Stone County, Arkansas

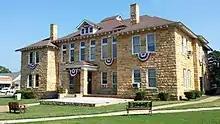
The Stone County Courthouse has been the seat of county government since 1922.

The county government is a constitutional body granted specific powers by the Constitution of Arkansas and the Arkansas Code. The quorum court is the legislative branch of the county government and controls all spending and revenue collection. Representatives are called "justices of the peace" and are elected from county districts every even-numbered year. The number of districts in a county vary from nine to fifteen, and district boundaries are drawn by the county election commission. The Stone County Quorum Court has nine members. Presiding over quorum court meetings is the "county judge", who serves as the chief operating officer of the county. The county judge is elected at-large and does not vote in quorum court business, although capable of vetoing quorum court decisions.